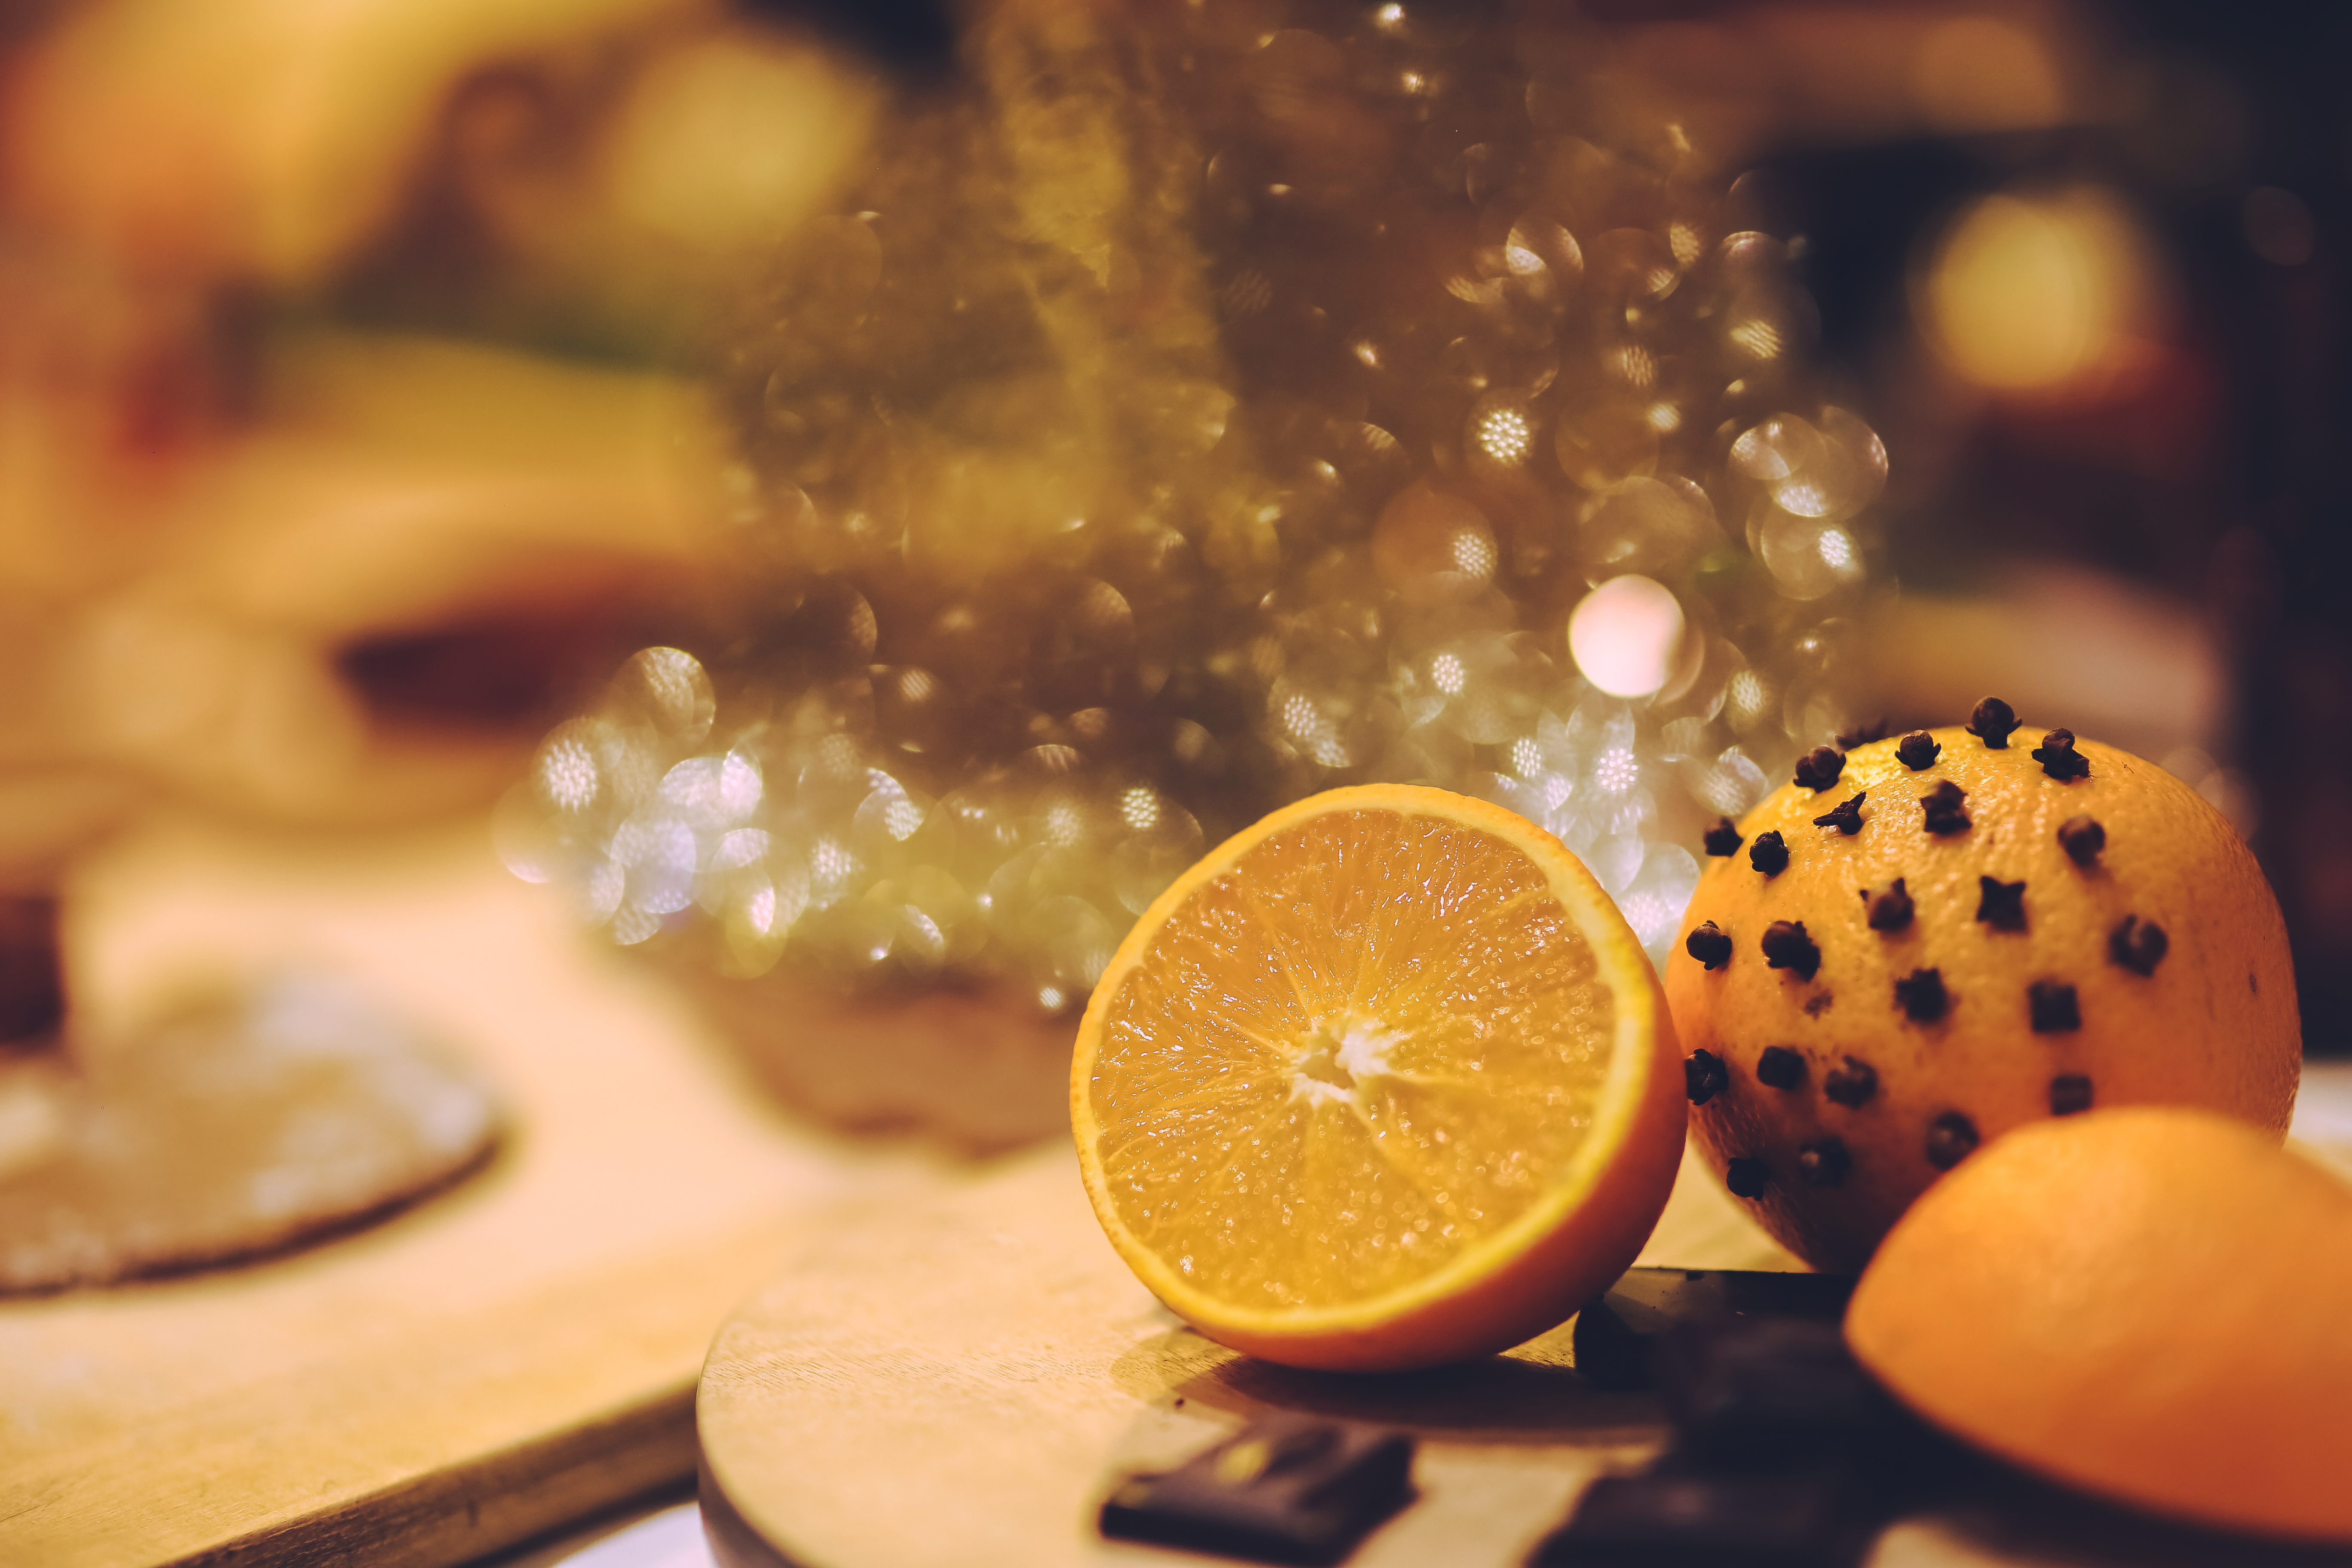
plant, photography, fruit, leaf, flower, orange, food, produce, color, drink, yellow, christmas, close up, clove, fruits, xmas, sweetness, cloves, macro photography, flavor